Tropinone

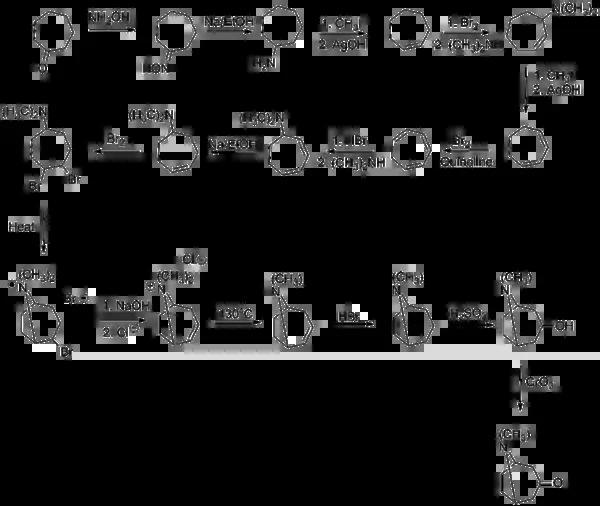
Willstatter tropinone synthesis

The 1917 synthesis by Robinson is considered a classic in total synthesis due to its simplicity and biomimetic approach. Tropinone is a bicyclic molecule, but the reactants used in its preparation are fairly simple: succinaldehyde, methylamine and acetonedicarboxylic acid (or even acetone). The synthesis is a good example of a biomimetic reaction or biogenetic-type synthesis because biosynthesis makes use of the same building blocks. It also demonstrates a tandem reaction in a one-pot synthesis. Furthermore, the yield of the synthesis was 17% and with subsequent improvements exceeded 90%.